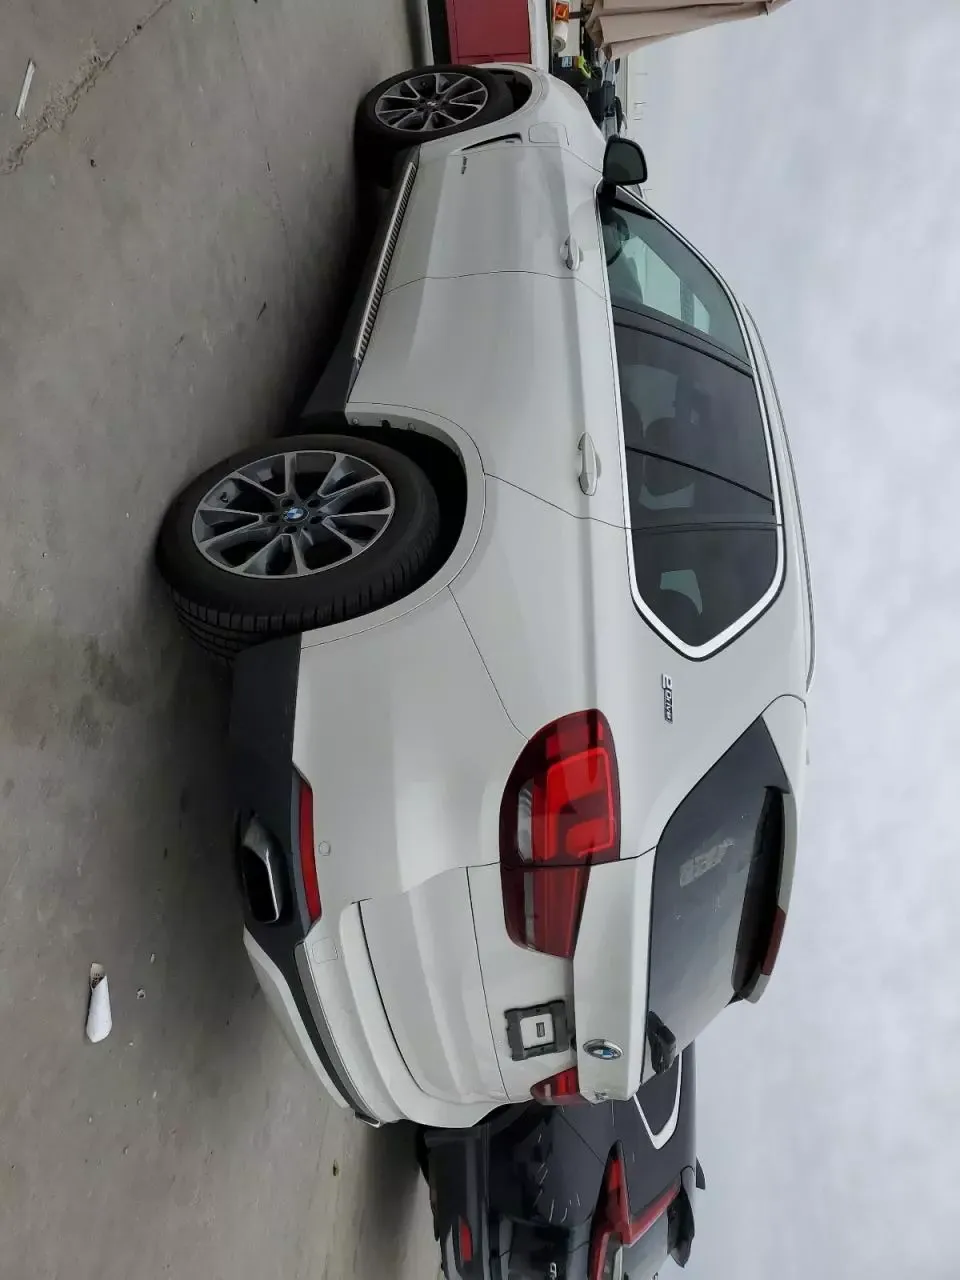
Aucun dommage détecté.
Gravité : aucun